Robert Evanchick

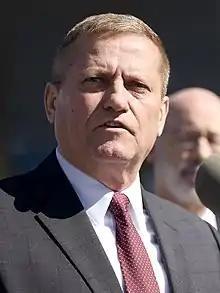
Evanchick in 2022

Robert Evanchick (born 21 July 1957) is an American law enforcement officer and former Commissioner of the Pennsylvania State Police.